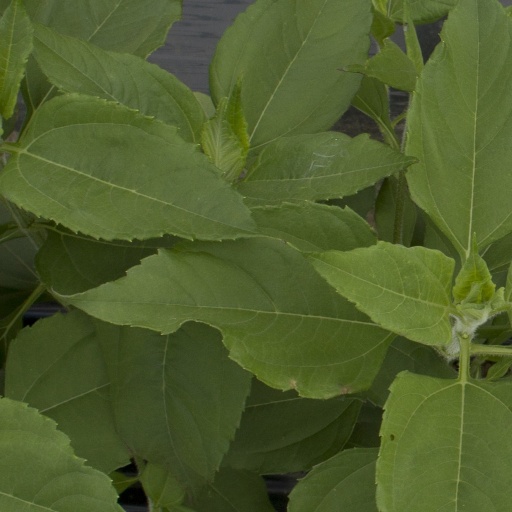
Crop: Jerusalem artichoke